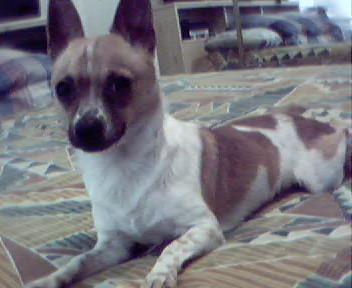
Chihuahua